History of Poland in the early modern period (1569–1795)

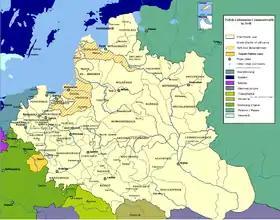
Polish–Lithuanian Commonwealth in 1620

The population of Poland-Lithuania was neither overwhelmingly Roman Catholic nor Polish. This circumstance resulted from the federation with the Grand Duchy of Lithuania, where East Slavic Ruthenian populations predominated. In the days of the "Republic of Nobles", to be Polish was much less an indication of ethnicity than of rank; it was a designation largely reserved for the landed noble class, which included members of Polish and non-Polish origin alike. Generally speaking, the ethnically non-Polish noble families of the Grand Duchy of Lithuania gradually adopted the Polish language and culture.